Question: Please indicate a possible affordance area of the motorcycle that can be used for sitting on
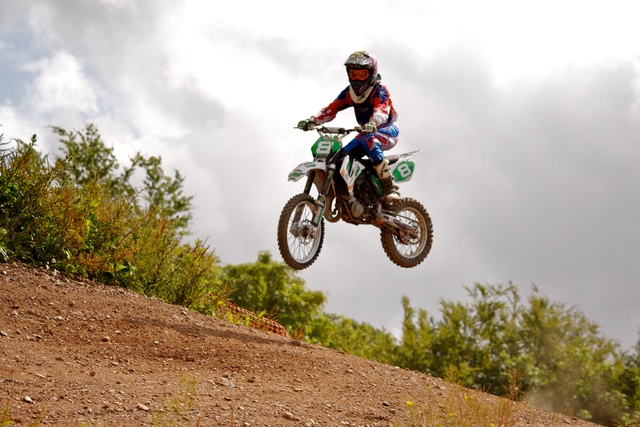
Answer: [346.5, 146, 426.5, 171]